Marion C. Loizeaux

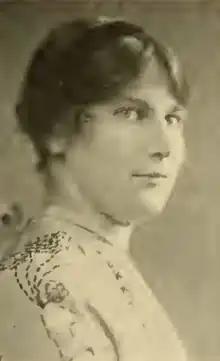
Marion C. Loizeaux, from the 1927 yearbook of Wellesley College

Marion Cotton Loizeaux (born December 20, 1904) was an American physician who served in World War II, and subsequently helped to care for its veterans. "The New York Times" described her as "the only woman surgeon with the United States Army in the European Theatre of Operations" in 1943.